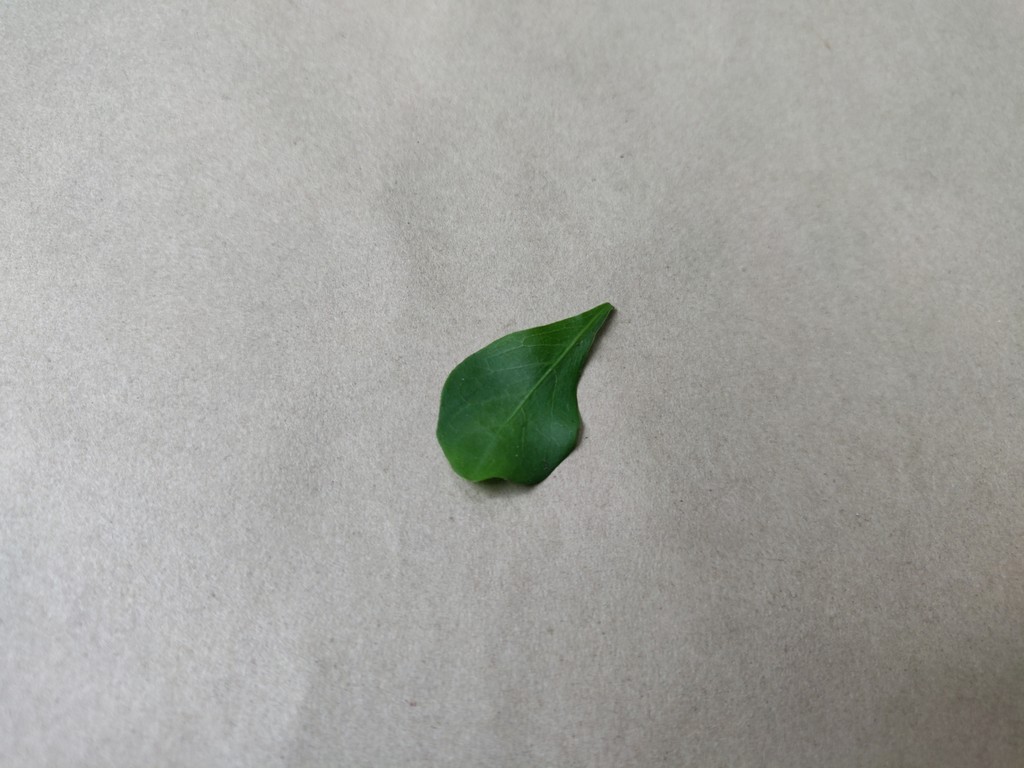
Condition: Healthy
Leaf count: single
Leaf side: front